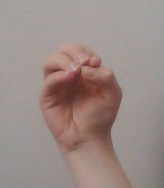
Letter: ha